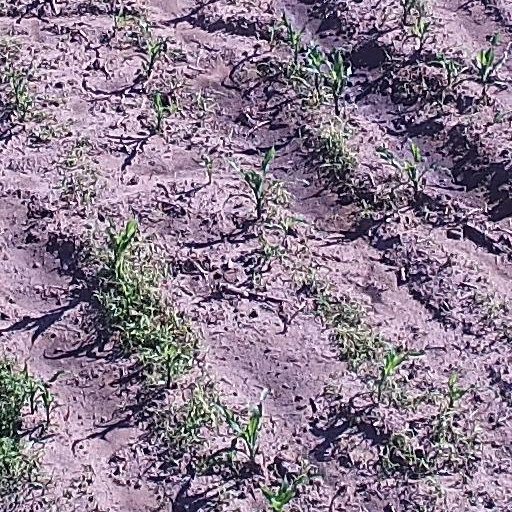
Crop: maize; corn